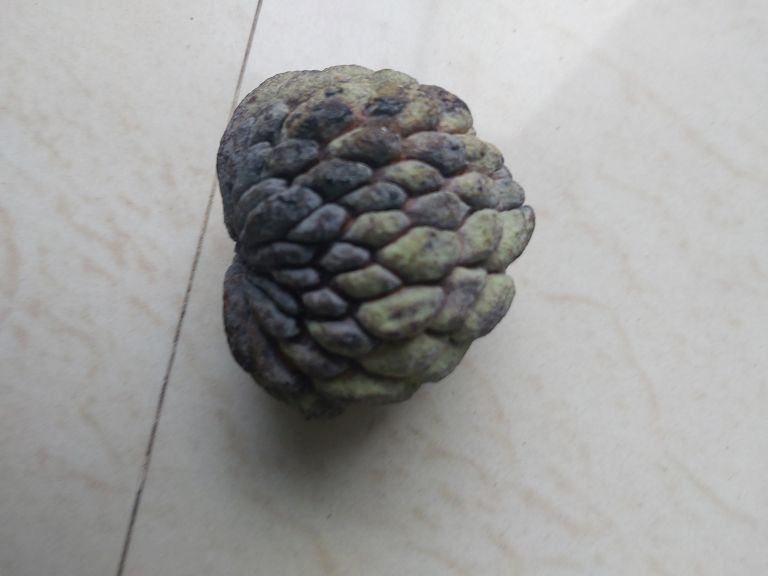
Disease label: Blank Canker